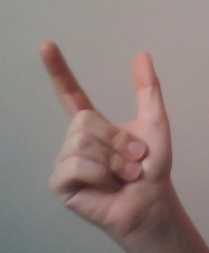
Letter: nun